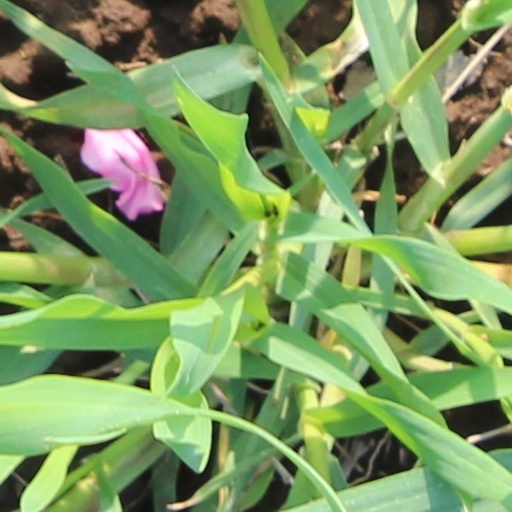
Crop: wheat